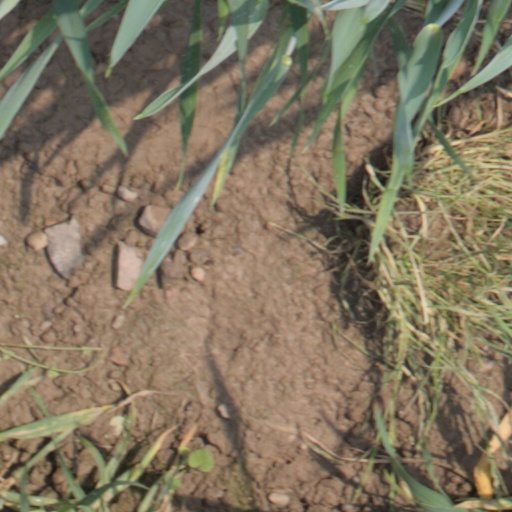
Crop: wheat